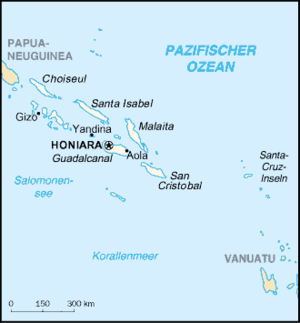
La chouette redoutable est une espèce d'oiseaux de la famille des Strigidae qui ne se trouve que dans les îles Bougainville en Papouasie-Nouvelle-Guinée, et les îles Choiseul et Santa Isabel dans les îles Salomon. Ses populations sont estimées de l'ordre de 3 000 couples. D'après Alan P. Peterson, c'est une espèce monotypique.